Clarence 13X

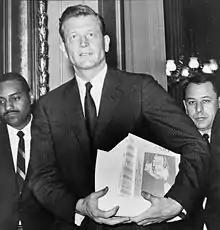
New York City mayor John Lindsay, 1966

In mid-1967, New York City mayor John Lindsay sought to develop closer ties with leaders of impoverished neighborhoods. Prompted in part by concerns voiced by the New York Police Department (NYPD), the mayor dispatched one of his aides, Barry Gottehrer, to meet with Clarence 13X. Belying his fearsome reputation, Clarence 13X had a congenial meeting with Gottehrer, during which he requested more bus routes and school funding. Clarence 13X subsequently attended a meeting of black leaders at Gracie Mansion, the mayor's official residence.